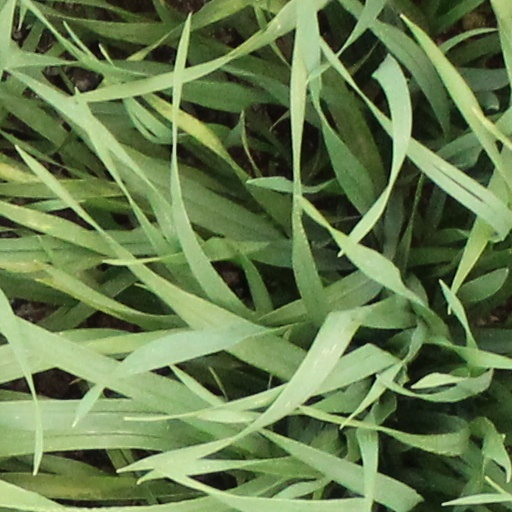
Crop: wheat